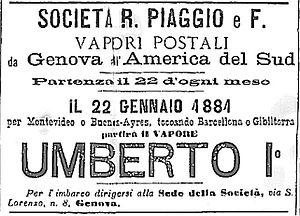
Navigation générale italienne est une compagnie de transport italienne créée en 1881 par la fusion des sociétés I & V. Florio de Palerme et Raffaele Rubattino de Gênes. Au moment de la fusion, les deux sociétés étaient à la fois présentes en Méditerranée, avec I & V Florio qui exploitait aussi des lignes vers les États-Unis et le Canada, et Raffele Rubattino avec l'exploitation des lignes vers l' Inde et l'Extrême-Orient par le Canal de Suez.